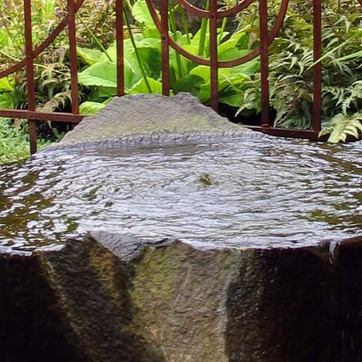
Material: water